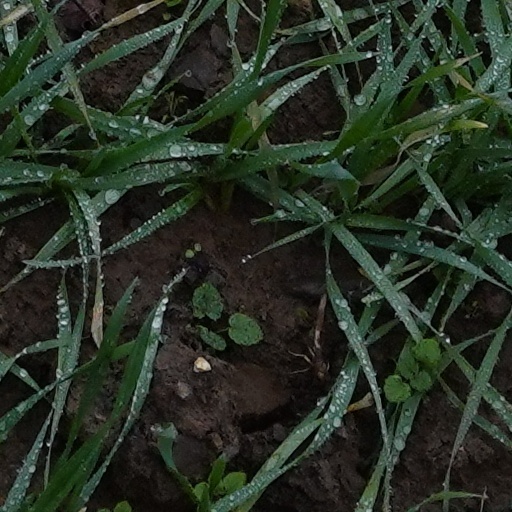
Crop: wheat